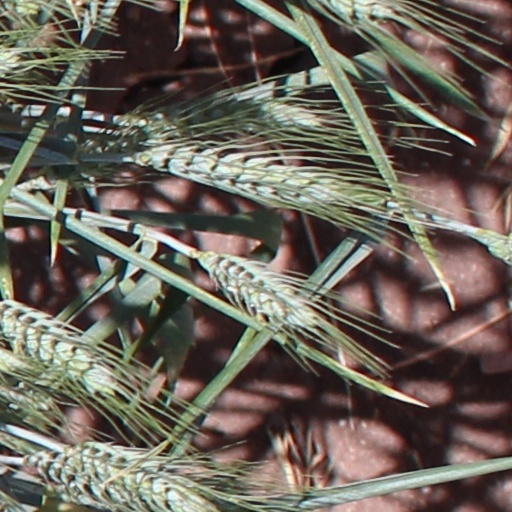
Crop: wheat